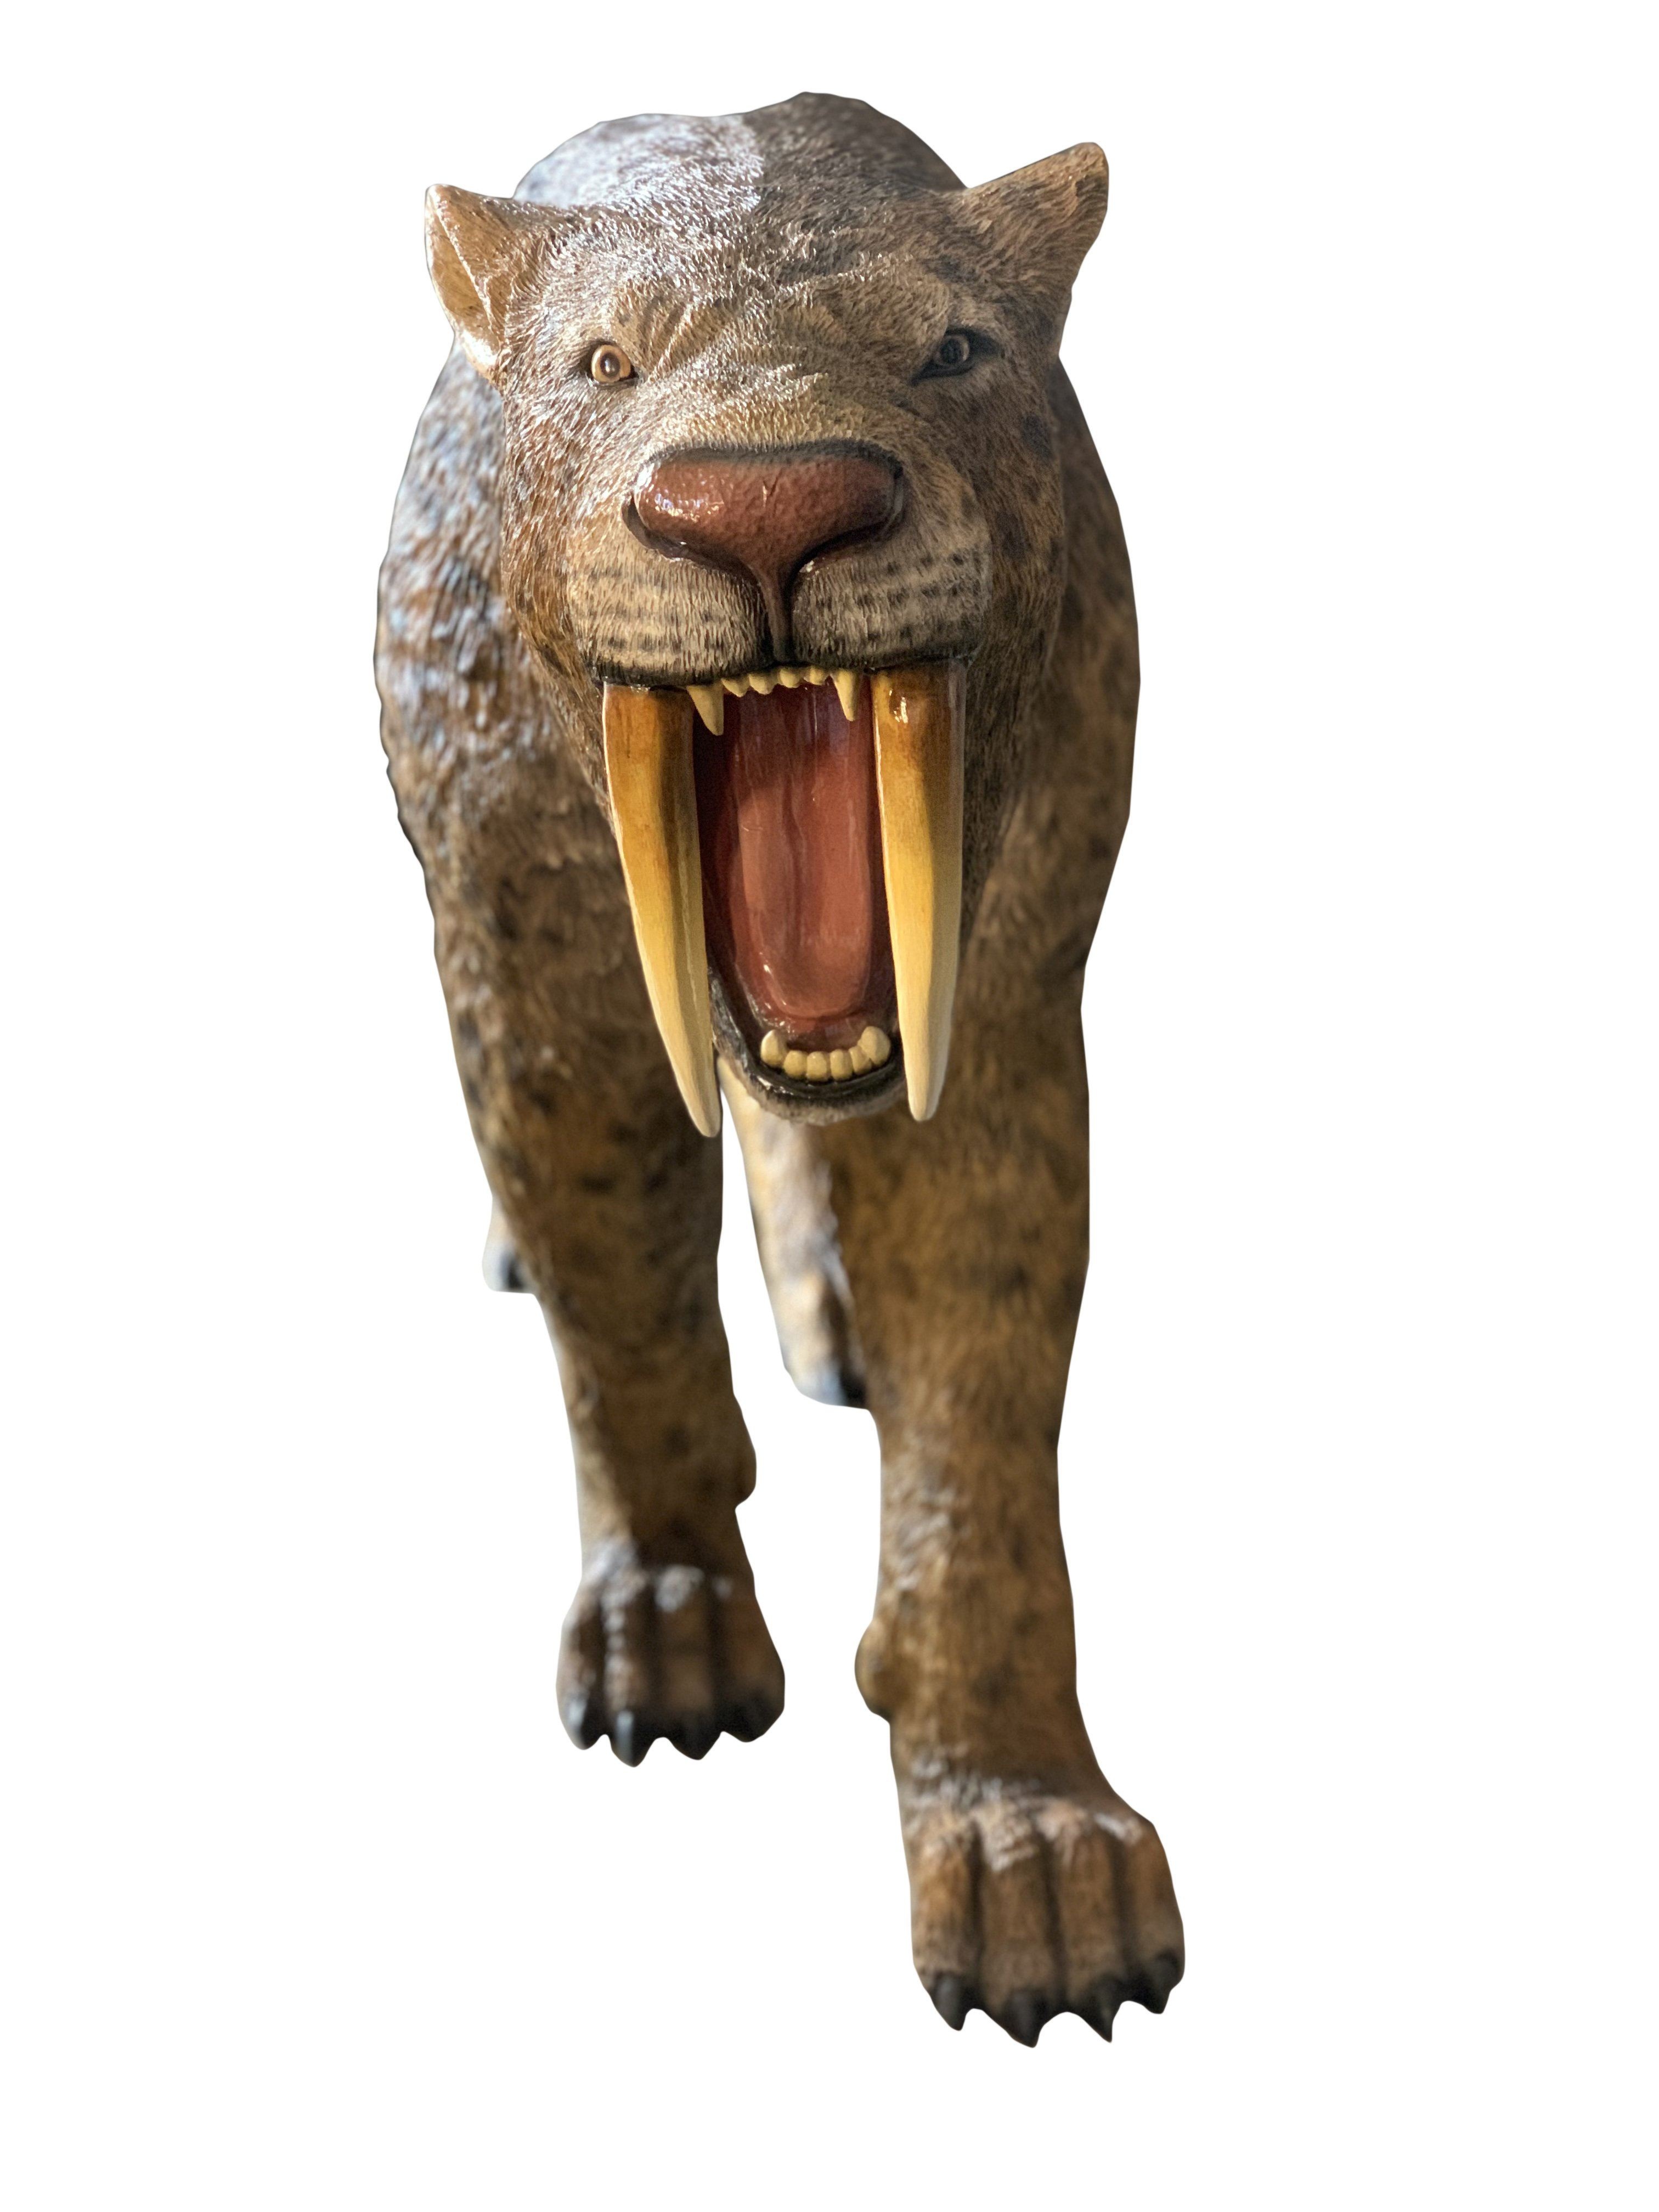
AFD Saber Toothed Cat
Brand: AFD
The Saber Toothed Cat Is A Life Size Offering From The Authentic Animal Creation Collection Of Afd Home. It Is An Investment In Quality And Hand Craftmanship That Will Be Appreciated And Spur The Imagination Of Young And Old For Generations To Come. It Is Hand Crafted By Artists In An All Weather Fiberglass Materials, The Finishing Is Also Beautifully Executed And The Finishing Touch That Brings This Prehistoric Re-Creation To Life. A Saber-Toothed Cat (Alternatively Spelled Saber-Toothed Cat Or Tiger ) Is A Member Of An Extinct Groups Of Predatory Mammals That Were Characterized By Long, Curved Saber-Shaped Canine Teeth. The Large Maxillary Canine Teeth Extended From The Mouth Even When It Was Closed. The Saber-Toothed Cats Were Found Worldwide From The Eocene Epoch To The End Of The Pleistocene Epoch (42 Million Years Ago (May) – 11,000 Years Ago), Existing For About 42 Million Years. Note* Outdoor Use May Require Ongoing Maintenance Depending On The Circumstances. Dimensions:
Category: Home & Garden > Decor > Lawn Ornaments & Garden Sculptures